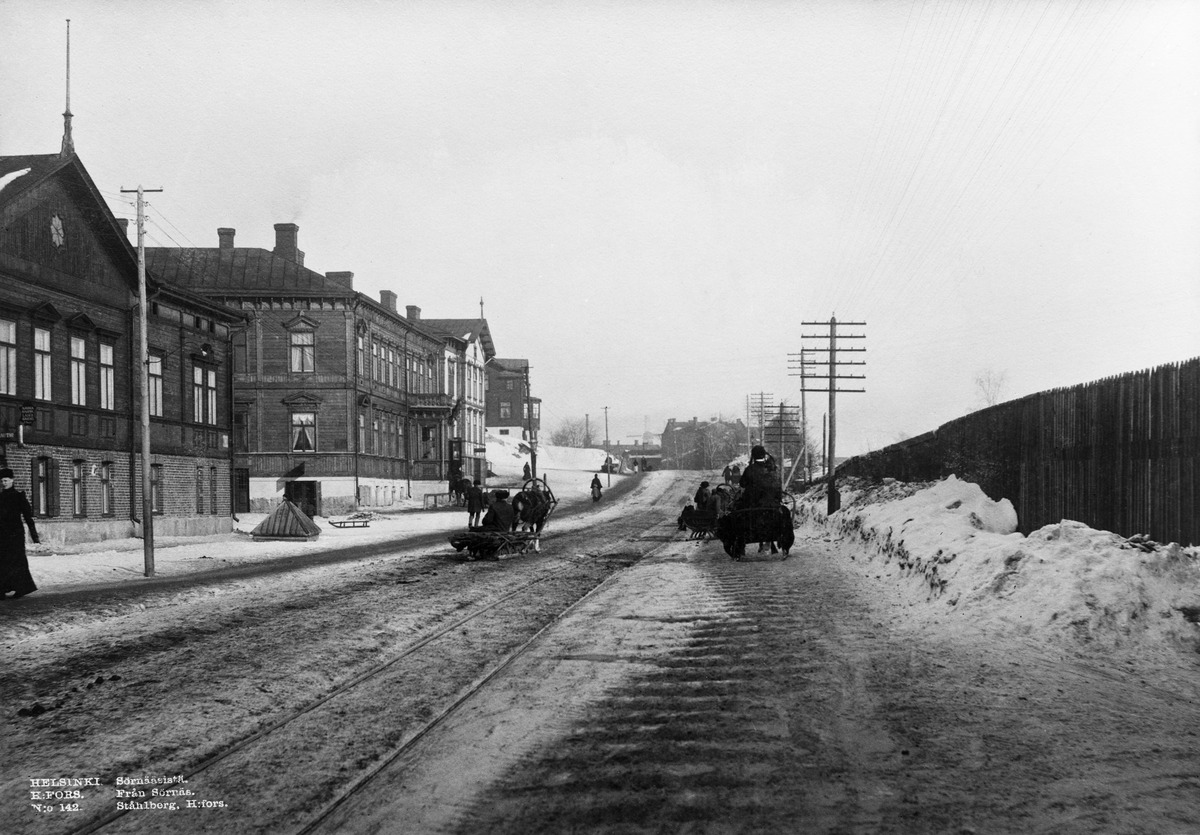
Itäinen Viertotie 11, 13, 15, 17, 19 (nyk
sisällön kuvaus: Itäinen Viertotie 11, 13, 15, 17, 19 (nyk. Hämeentie 14,16,18, 20, 22) mustavalkoinen
Kuvaaja: Ståhlberg, Karl Emil, valokuvaaja
Ajankohta: kuvausaika 1890 -luku jälk
Paikka: Suomi, Uusimaa, Helsinki, Siltasaari Helsinki, Hämeentie 14,16,18, 20, 22
Aiheet: liikenne, vuokra-ajurit, talot asuinrakennukset, sähköjohdot, talvi